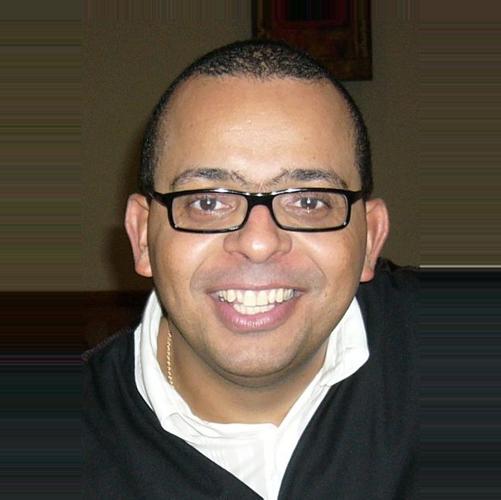
Age: 41